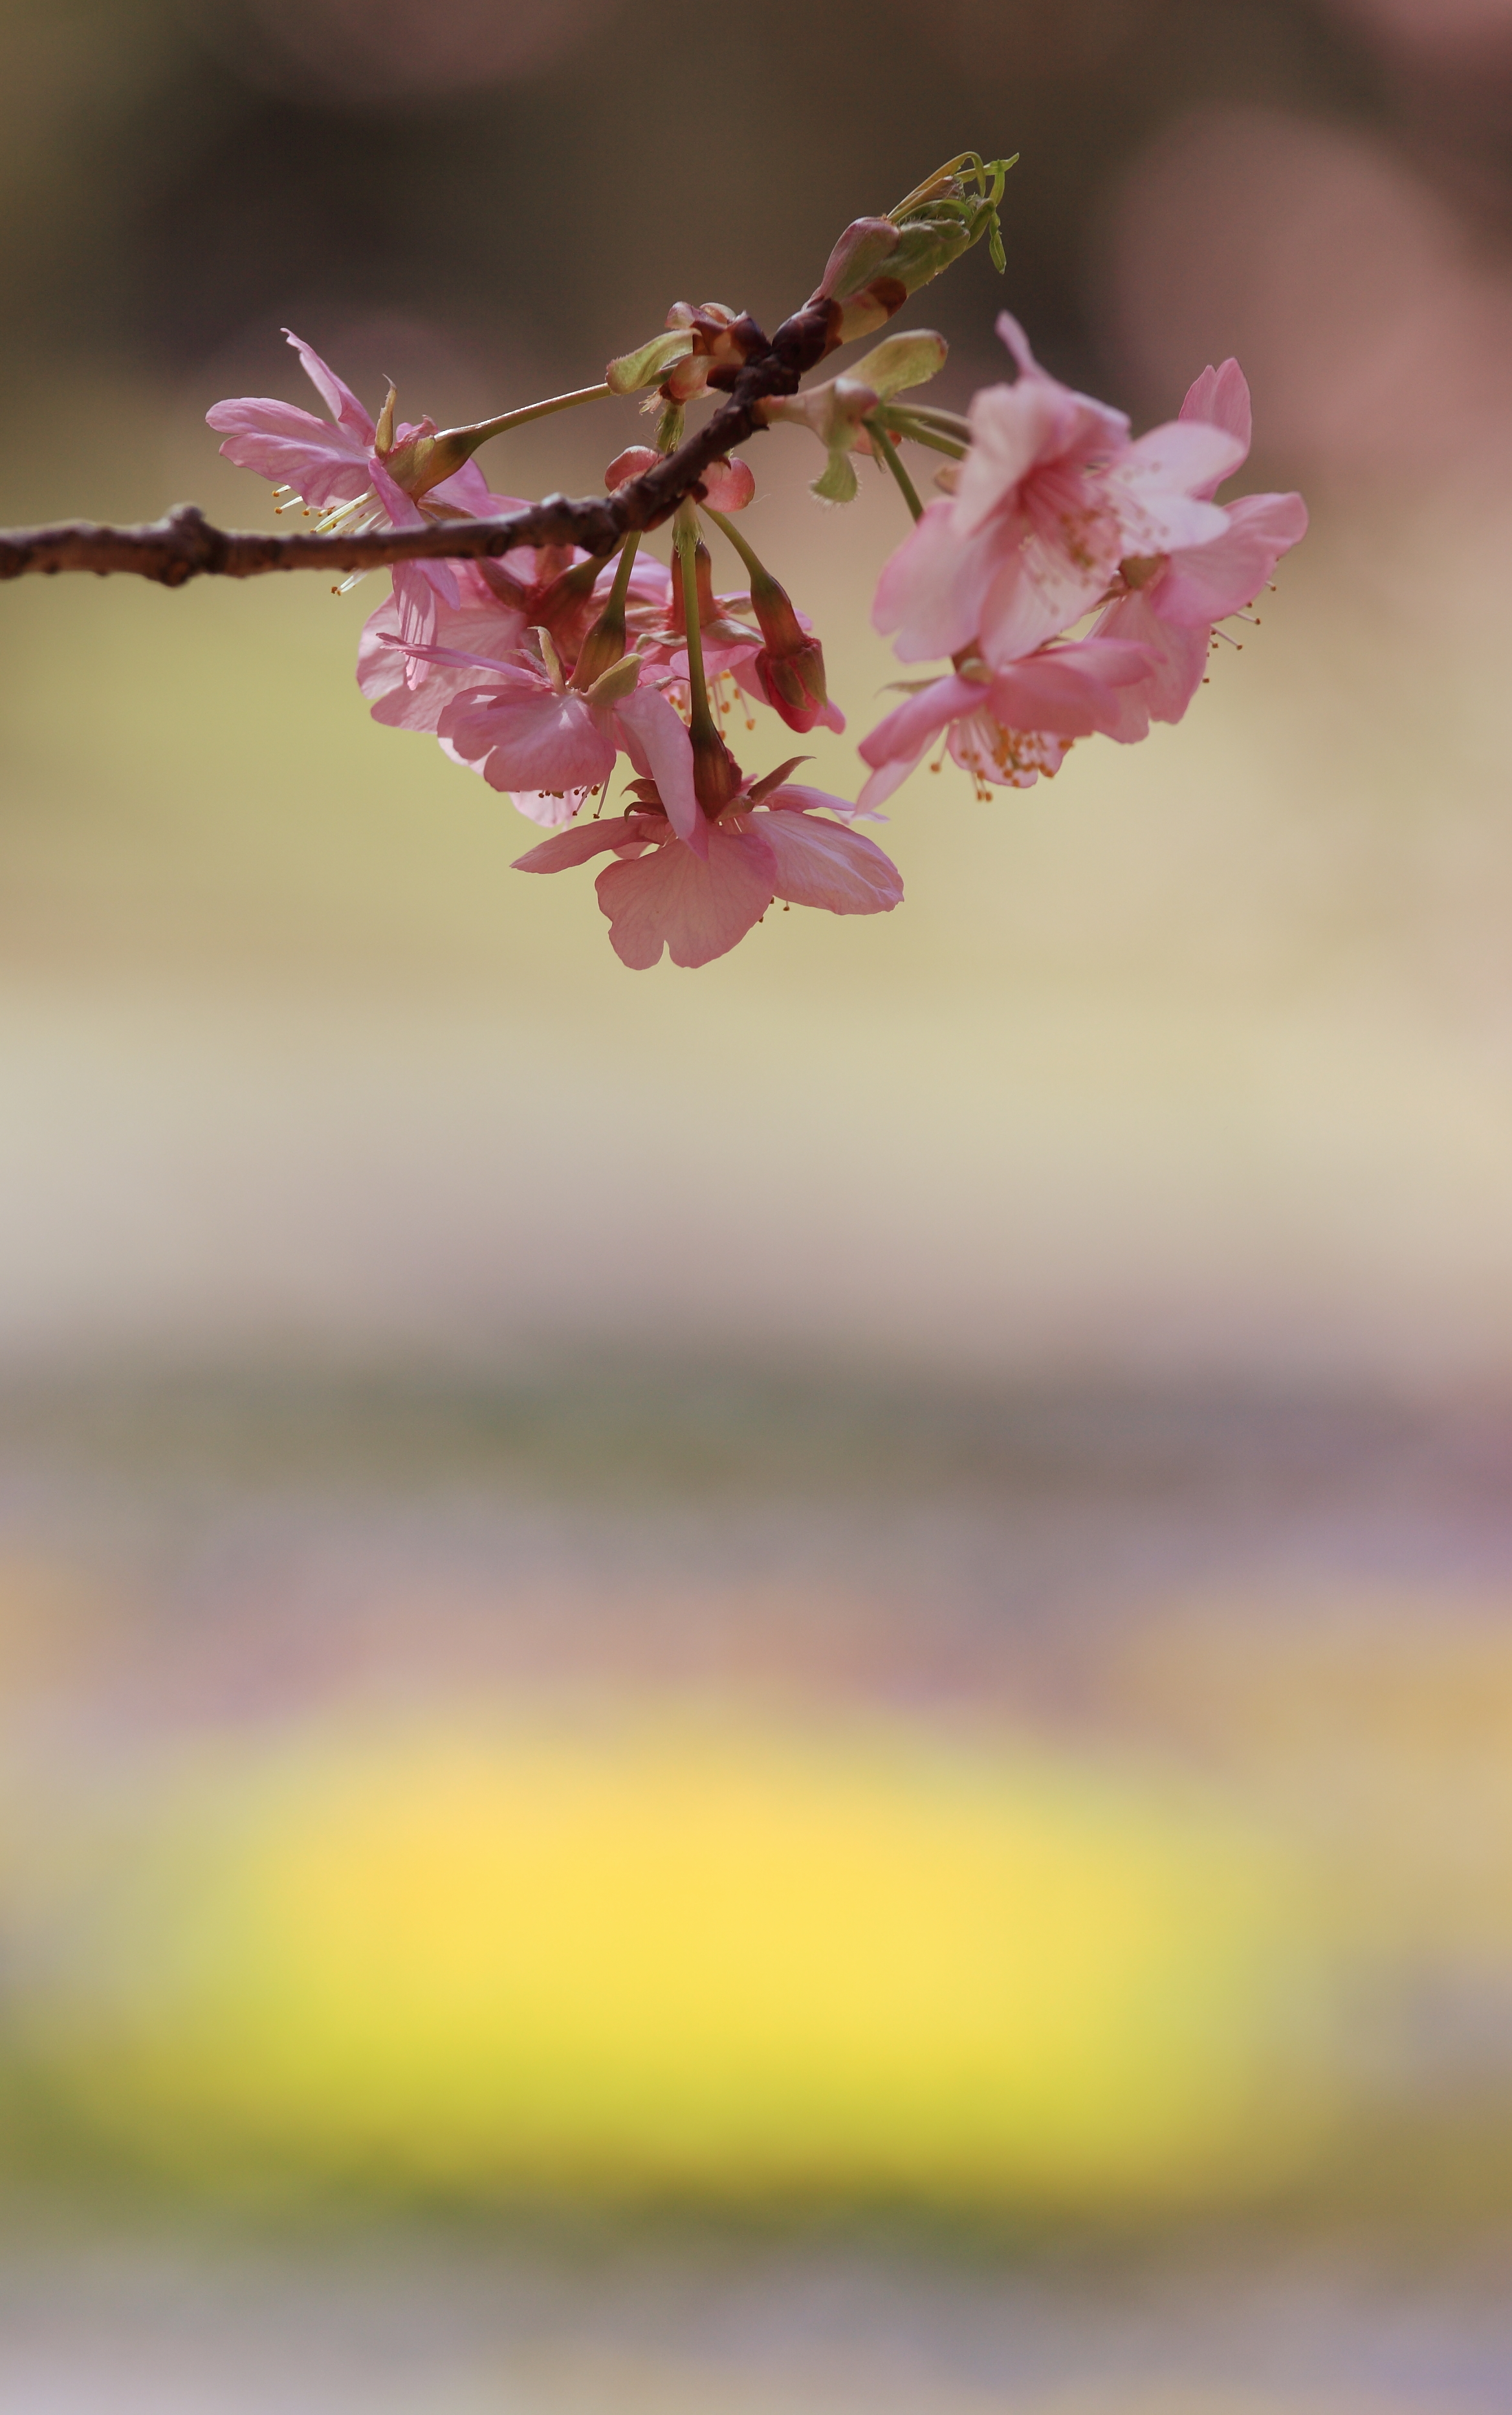
tree, nature, branch, blossom, plant, photography, sunlight, leaf, flower, petal, spring, green, high, produce, color, autumn, yellow, pink, flora, season, twig, close up, 5d, sakura, hires, markii, cherry, hi, res, resolution, macro photography, flowering plant, plant stem